Stephen Foster

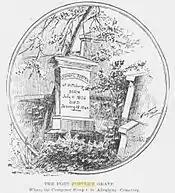
A "Pittsburgh Press" illustration of the original headstone on Stephen Foster's grave

Foster married Jane Denny McDowell on July 22, 1850, and they visited New York and Baltimore on their honeymoon. Foster then returned to Pennsylvania and wrote most of his best-known songs: "Camptown Races" (1850), "Nelly Bly" (1850), "Ring de Banjo" (1851), "Old Folks at Home" (known also as "Swanee River", 1851), "My Old Kentucky Home" (1853), "Old Dog Tray" (1853), and "Jeanie with the Light Brown Hair" (1854), written for his wife Jane.